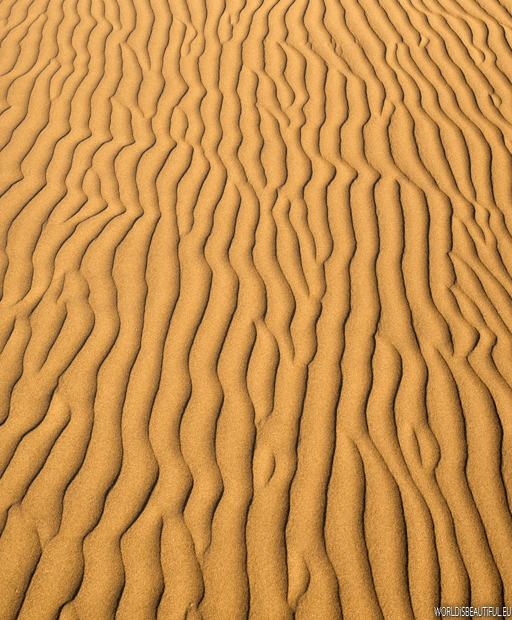
the sand on the dunes